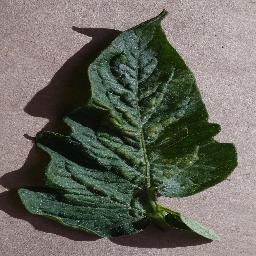
Label: Tomato___Spider_mites Two-spotted_spider_mite